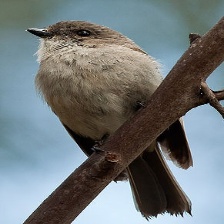
Species: DUSKY ROBIN
Scientific name: MELANODRYAS VITTATA
ImageNet parent category: robin